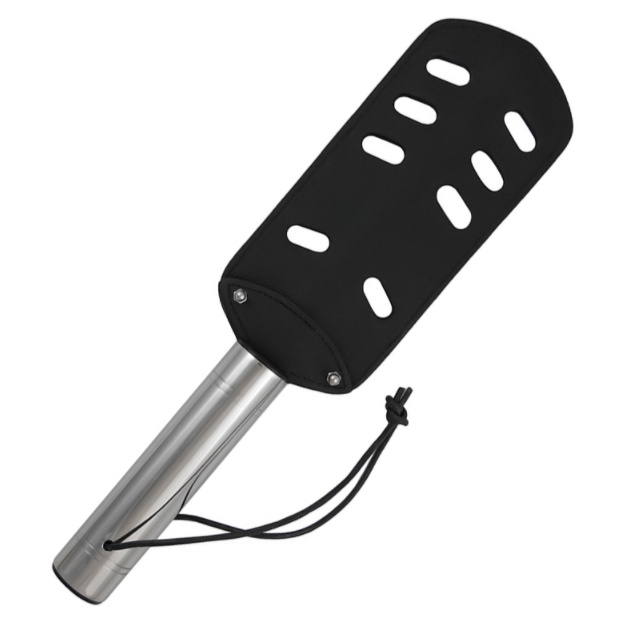
METAL HARD - THE PADDLE CUERO ORIGINAL Y METAL - CON AGUJEROS
Brand: METAL HARD
Category: Sporting Goods > Athletics > Boxing & Martial Arts > Boxing & Martial Arts Training Equipment > Punching & Training Bags > Punching & Training Punch Pads